STS-112

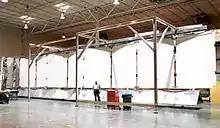
The S1 Radiator panels being manufactured at the Michoud Assembly Facility

The S1 truss segment, which provides structural support for the Space Station radiators was the main payload of STS-112 mission.